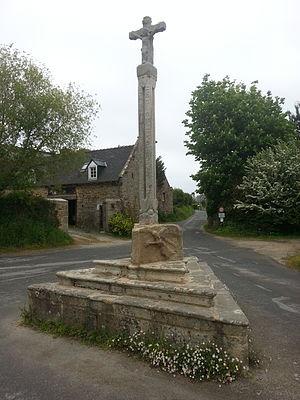
Ploubazlanec [plubalanɛk], Plaeraneg en breton, est une commune située dans le département des Côtes-d'Armor en région Bretagne. Ploubazlanec appartient au pays historique du Goëlo.